Bathukamma

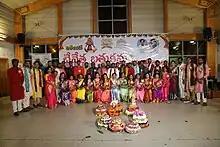
Cheneta Bathukamma Celebrations 2023 were held in London under Telangana Association of United Kingdom.

Chalukyas of Vemulavada, based in Vemulawada were feudatories of Rashtrakuta kings. In the wars between Chola kings and Rashtrakutas these Chalukyas sided the Rashtrakutas.